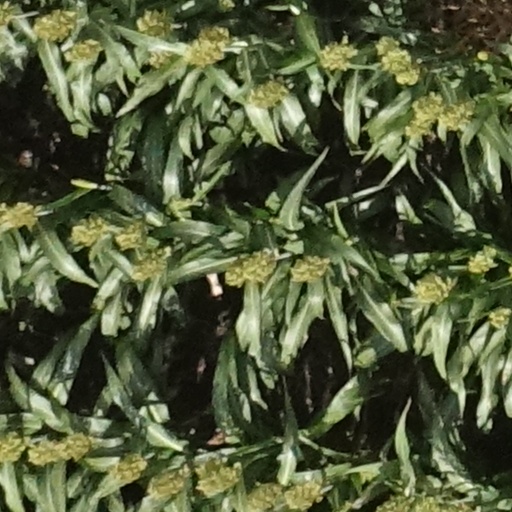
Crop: sorghum